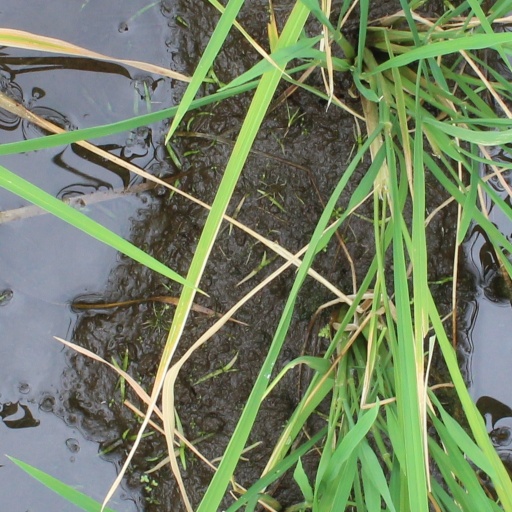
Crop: rice